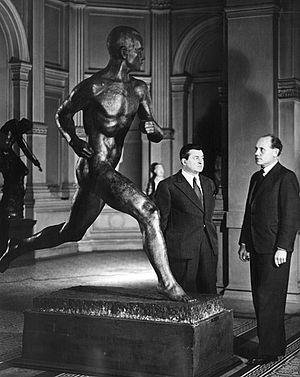
La Liste des statues et monuments mémoriaux d’Helsinki comprend tous les ouvrages situés dans les rues, les places et les parcs d’Helsinki qui appartiennent aux collections du Musée d'Art d'Helsinki ou toutes les œuvres appartenant à d’autres organismes et qui sont exposées en plein air.